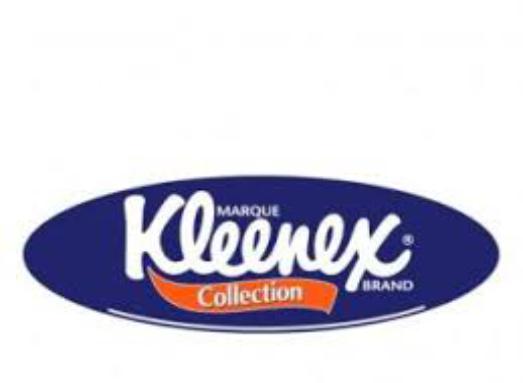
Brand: kleenex
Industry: Necessities